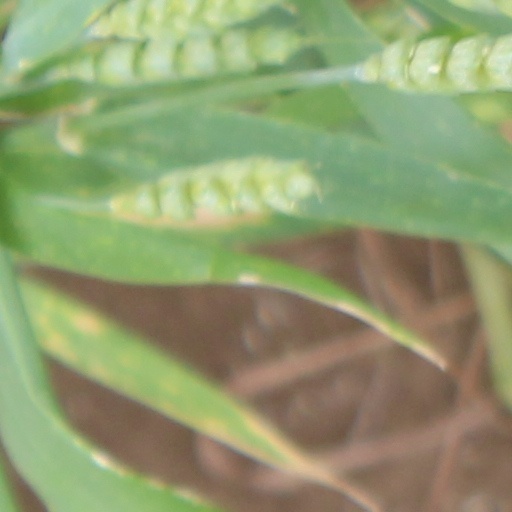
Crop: wheat